Cameron Polson

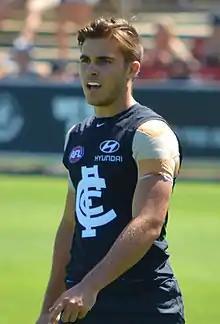
Polson playing for Carlton in March 2017

Cameron Polson (born 11 March 1998) is a former Australian rules footballer who played for the Carlton Football Club in the Australian Football League (AFL). Polson was born in Hong Kong. He was drafted by Carlton with their fourth selection and fifty-ninth overall in the 2016 national draft.